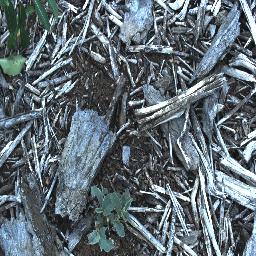
Label: negative